Basic Laws of Israel

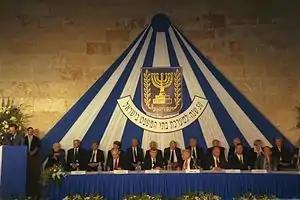
Israeli Supreme Court, 50th anniversary celebration

The Basic Laws of Israel are fourteen quasi-constitutional laws of the State of Israel, some of which can only be changed by a supermajority vote in the Knesset (with varying requirements for different Basic Laws and sections).